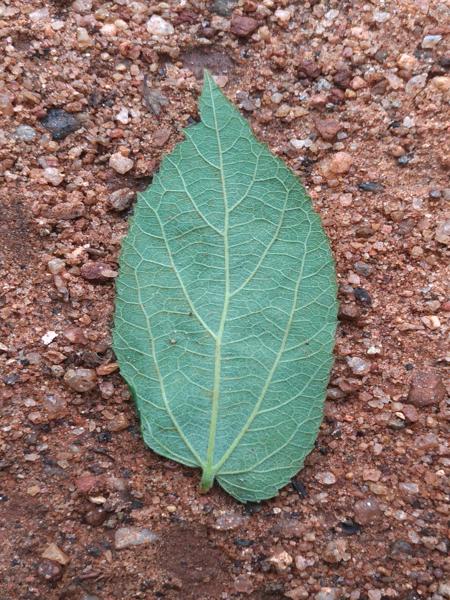
Plant: Gasagase